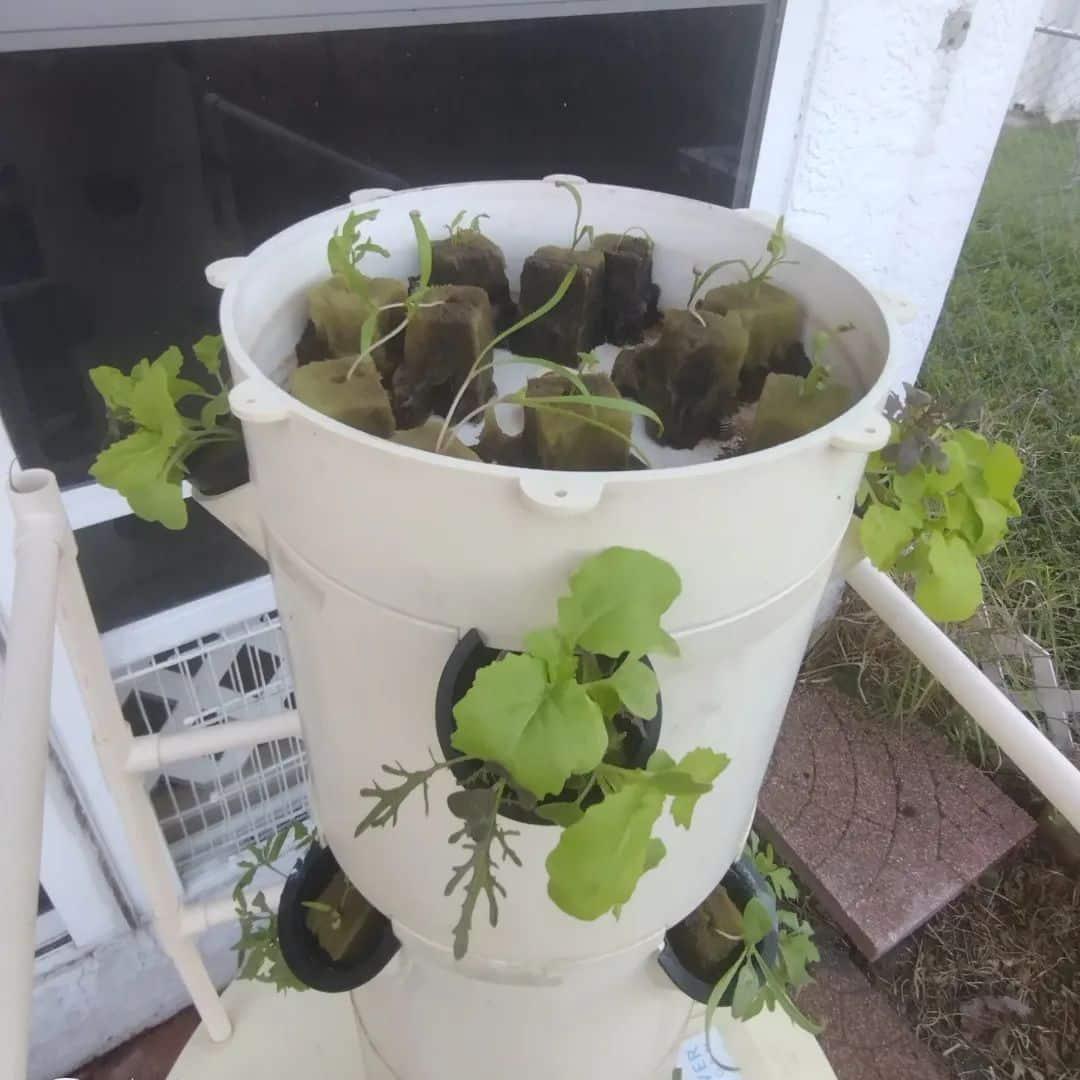
Chombo maalumu chenye rangi nyeupe kilicho mfano wa ndoo kilichopandwa miche midogo iliyoota na kuchipua kwa rangi ya kijani kibichi, ikiashiria kua ni chombo kinachotumika kwa ajili ya kilimo cha haidroponi kwa sayansi ya bila kutimia udongo.